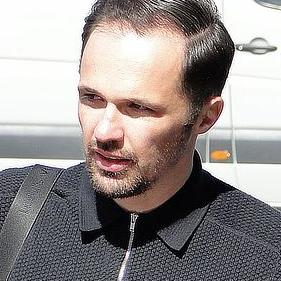
Age: 33